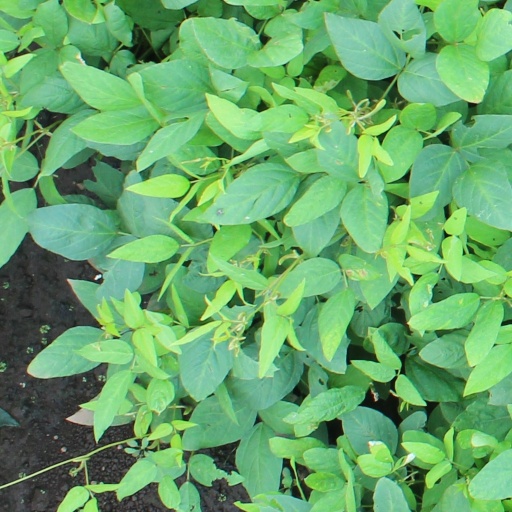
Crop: soybean